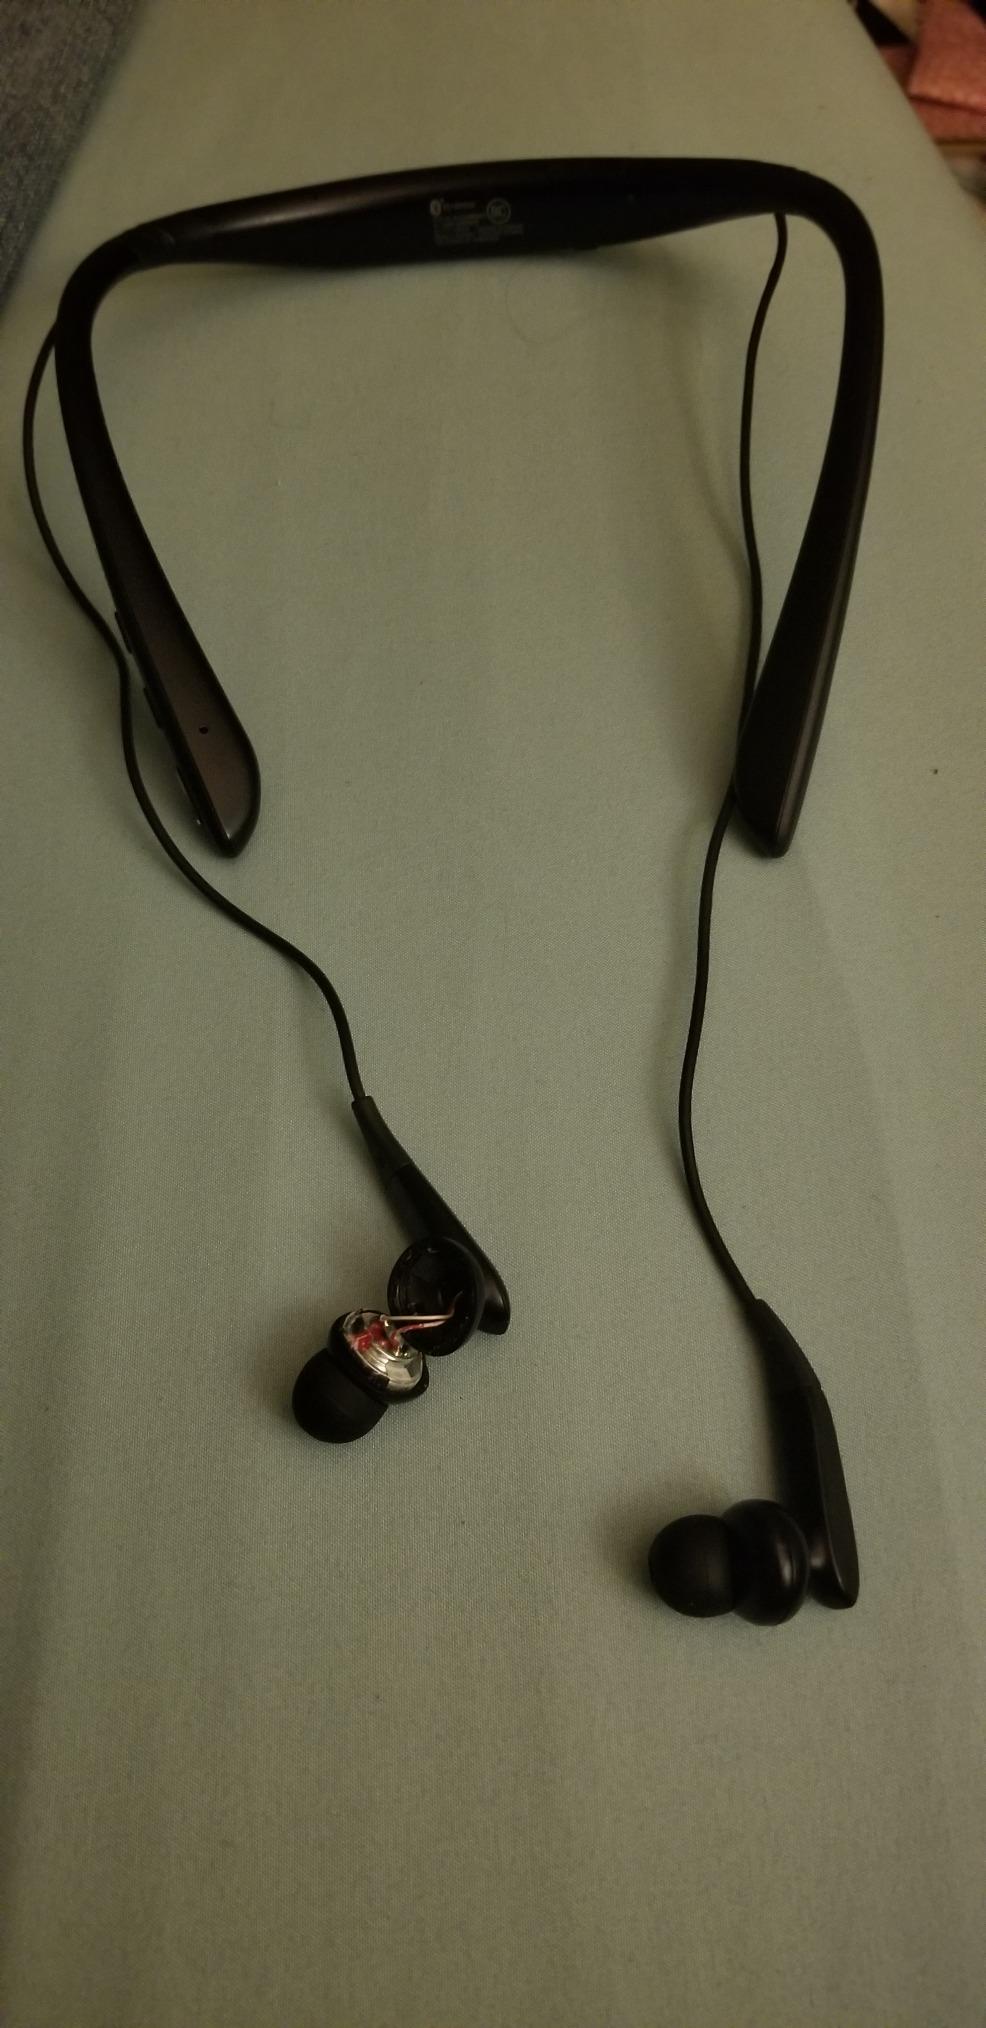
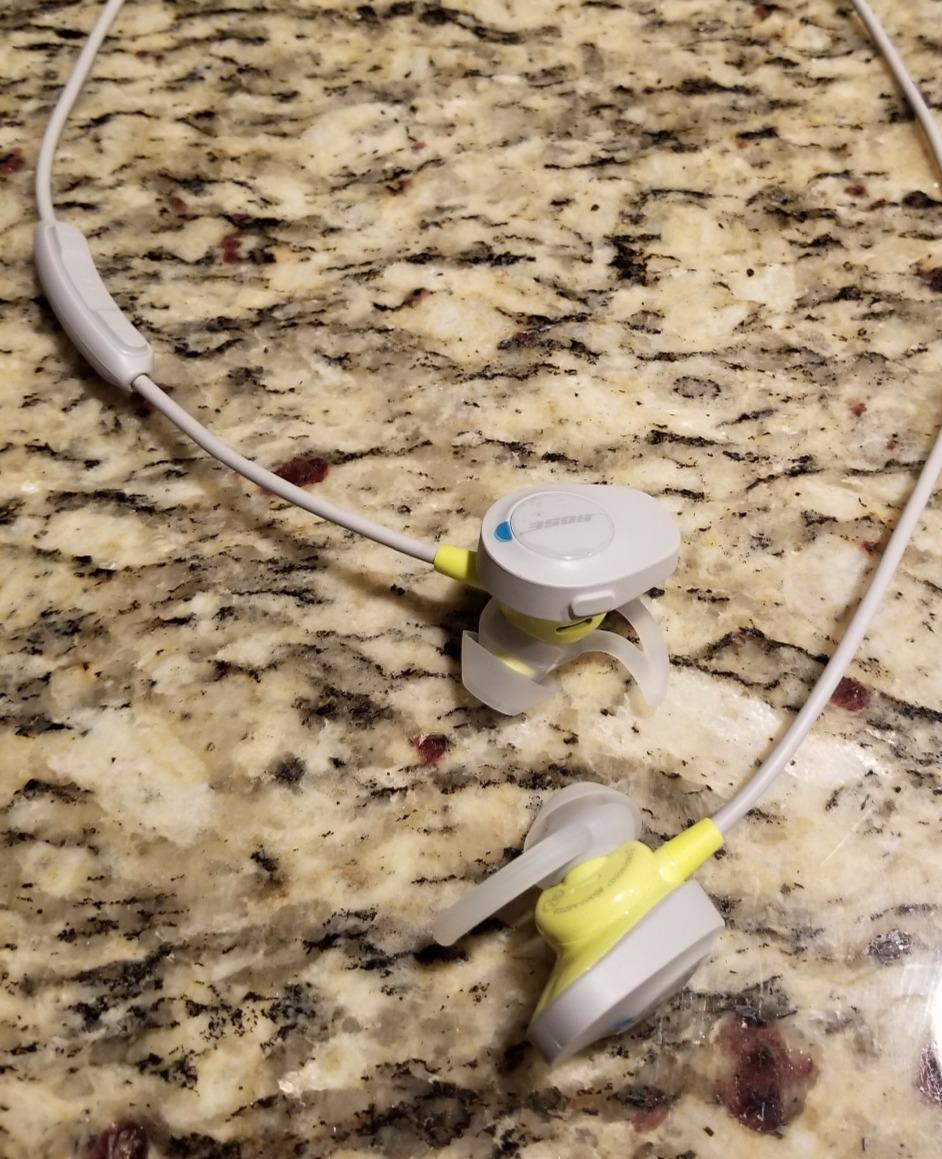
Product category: headphones
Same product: no